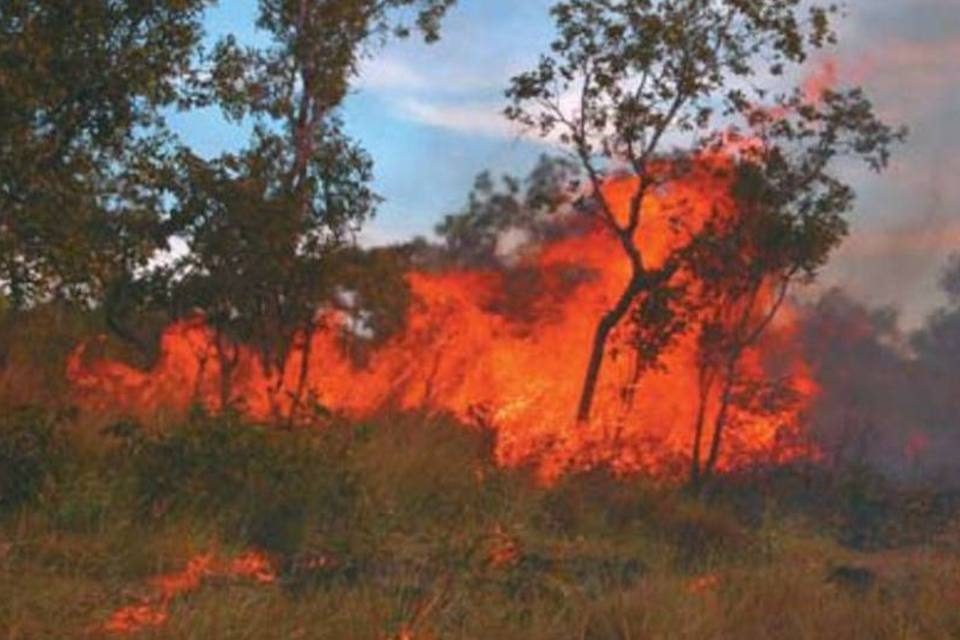
Fire: yes
Smoke: yes